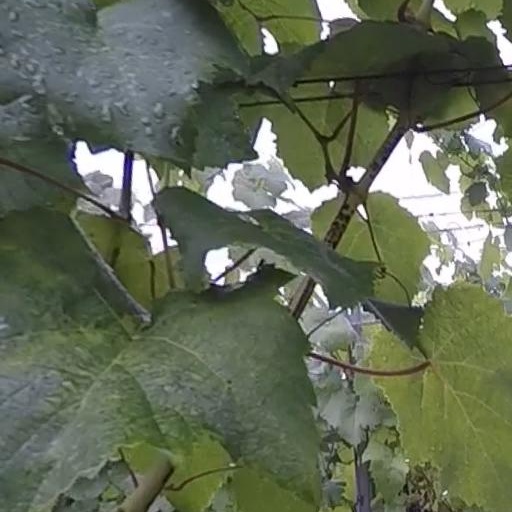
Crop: grape